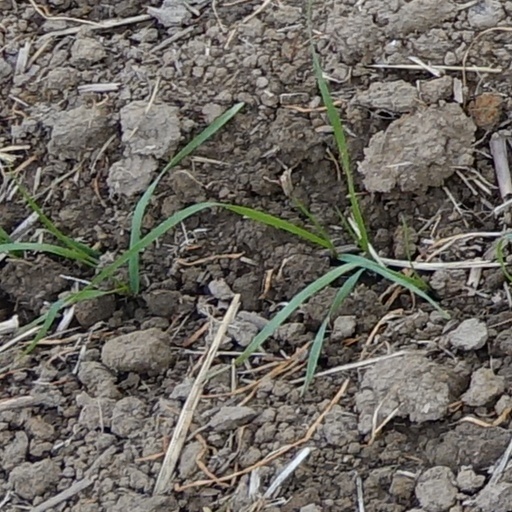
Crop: wheat